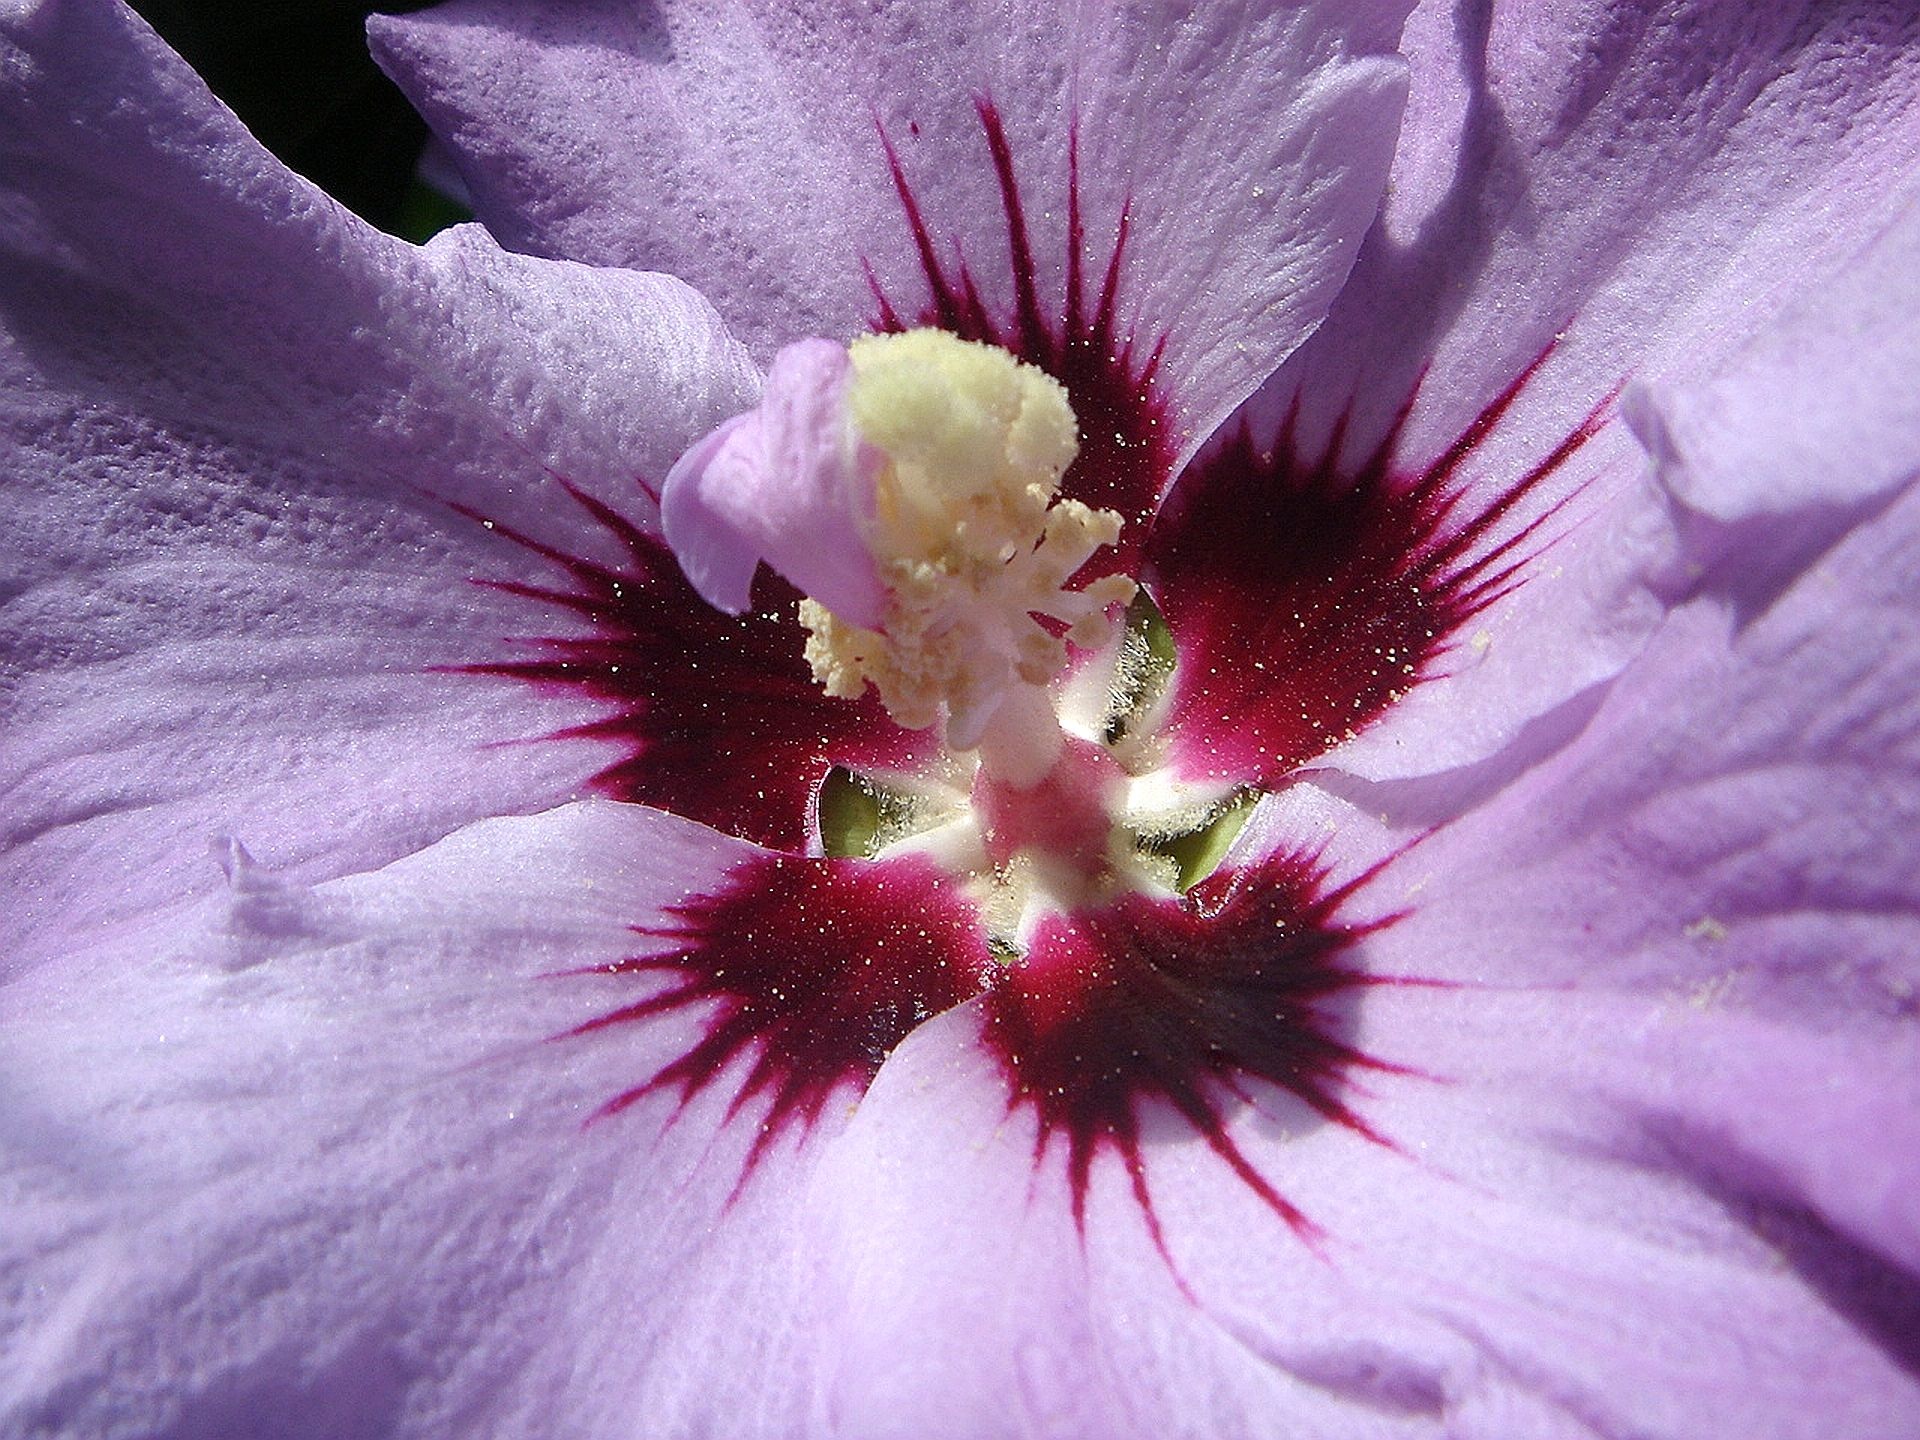
blossom, plant, photography, flower, purple, petal, pink, flora, wildflower, close up, shrub, pistil, hibiscus, macro photography, flowering plant, land plant